Rockpile

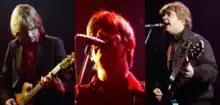
Dave Edmunds, Nick Lowe and Billy Bremner performing in Toronto in 1980.

Rockpile were a British rock band of the late 1970s and early 1980s. Noted for their strong pub rock, rockabilly and power pop influences, they were a foundational influence on new wave. The band consisted of Dave Edmunds (vocals, guitar), Nick Lowe (vocals, bass guitar), Billy Bremner (vocals, guitar) and Terry Williams (drums).